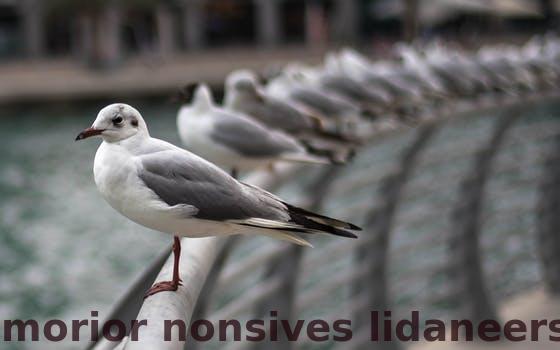
Label: Watermark